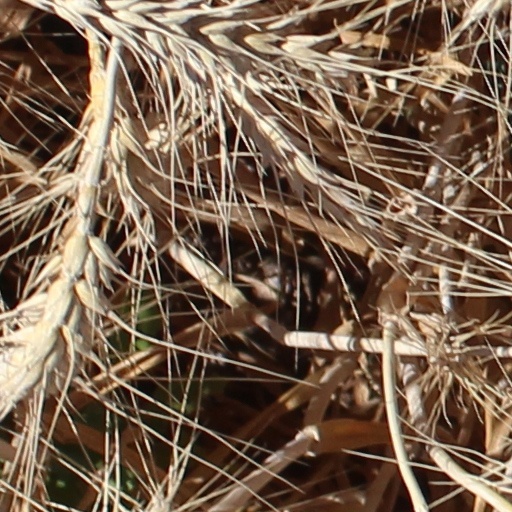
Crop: wheat